Battles of Mazar-i-Sharif (1997–1998)

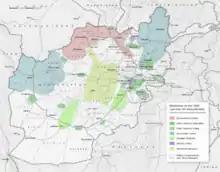
Rebel faction control in 1992 after the fall of Najibullah. Junbish in red.

In early 1992, when the fall of the communist government of Mohammad Najibullah was imminent, formerly communist militias dominated by ethnic Uzbeks (mostly Sunni Muslims) in northern Afghanistan mutinied against Kabul. They were united by general Abdul Rashid Dostum into the National Islamic Movement of Afghanistan ("Junbish-i-Milli Islami Afghanistan"), best known as Junbish. This rebel faction took control of five northern provinces of Afghanistan in early 1992, effectively establishing a warlord state with the city of Mazar-i-Sharif as its capital. Junbish maintained an uneasy alliance with Hezbe Wahdat, a faction of predominantly Shia Muslim Hazaras; there was a large minority of Hazaras living in Mazar at the time.